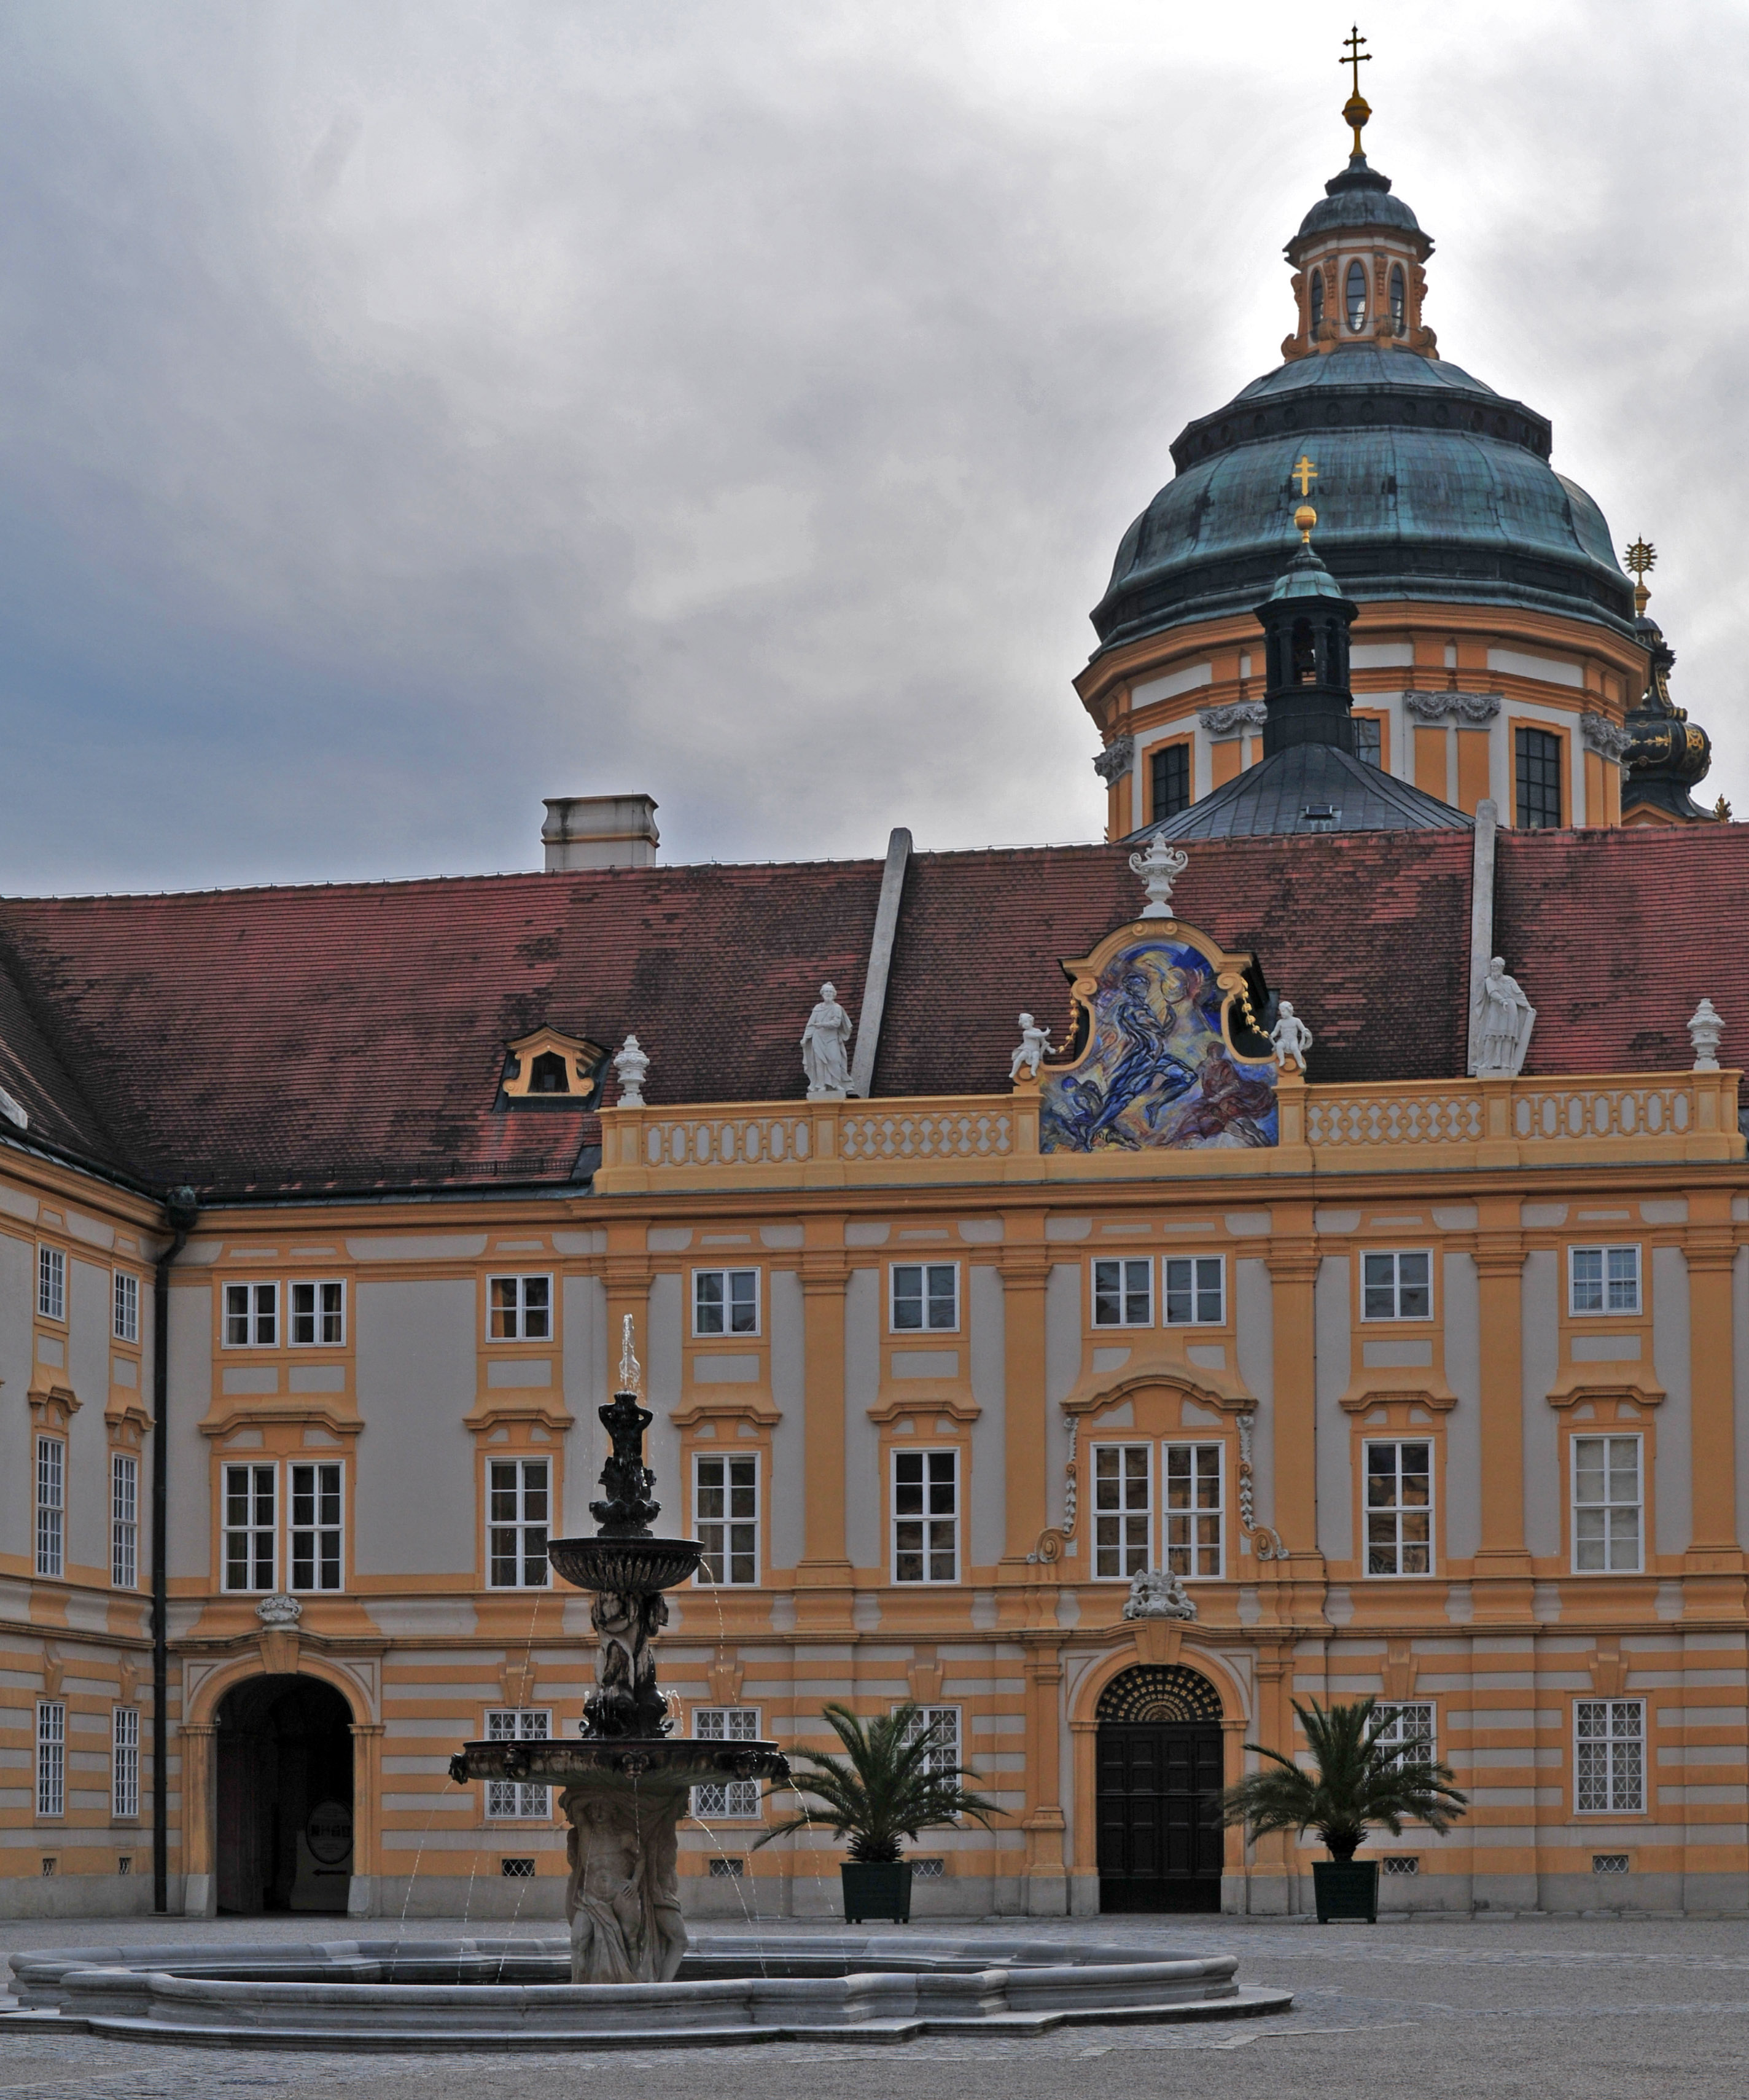
architecture, house, town, building, palace, downtown, landmark, facade, nikon, place of worship, vienna, synagogue, estate, d300, vien